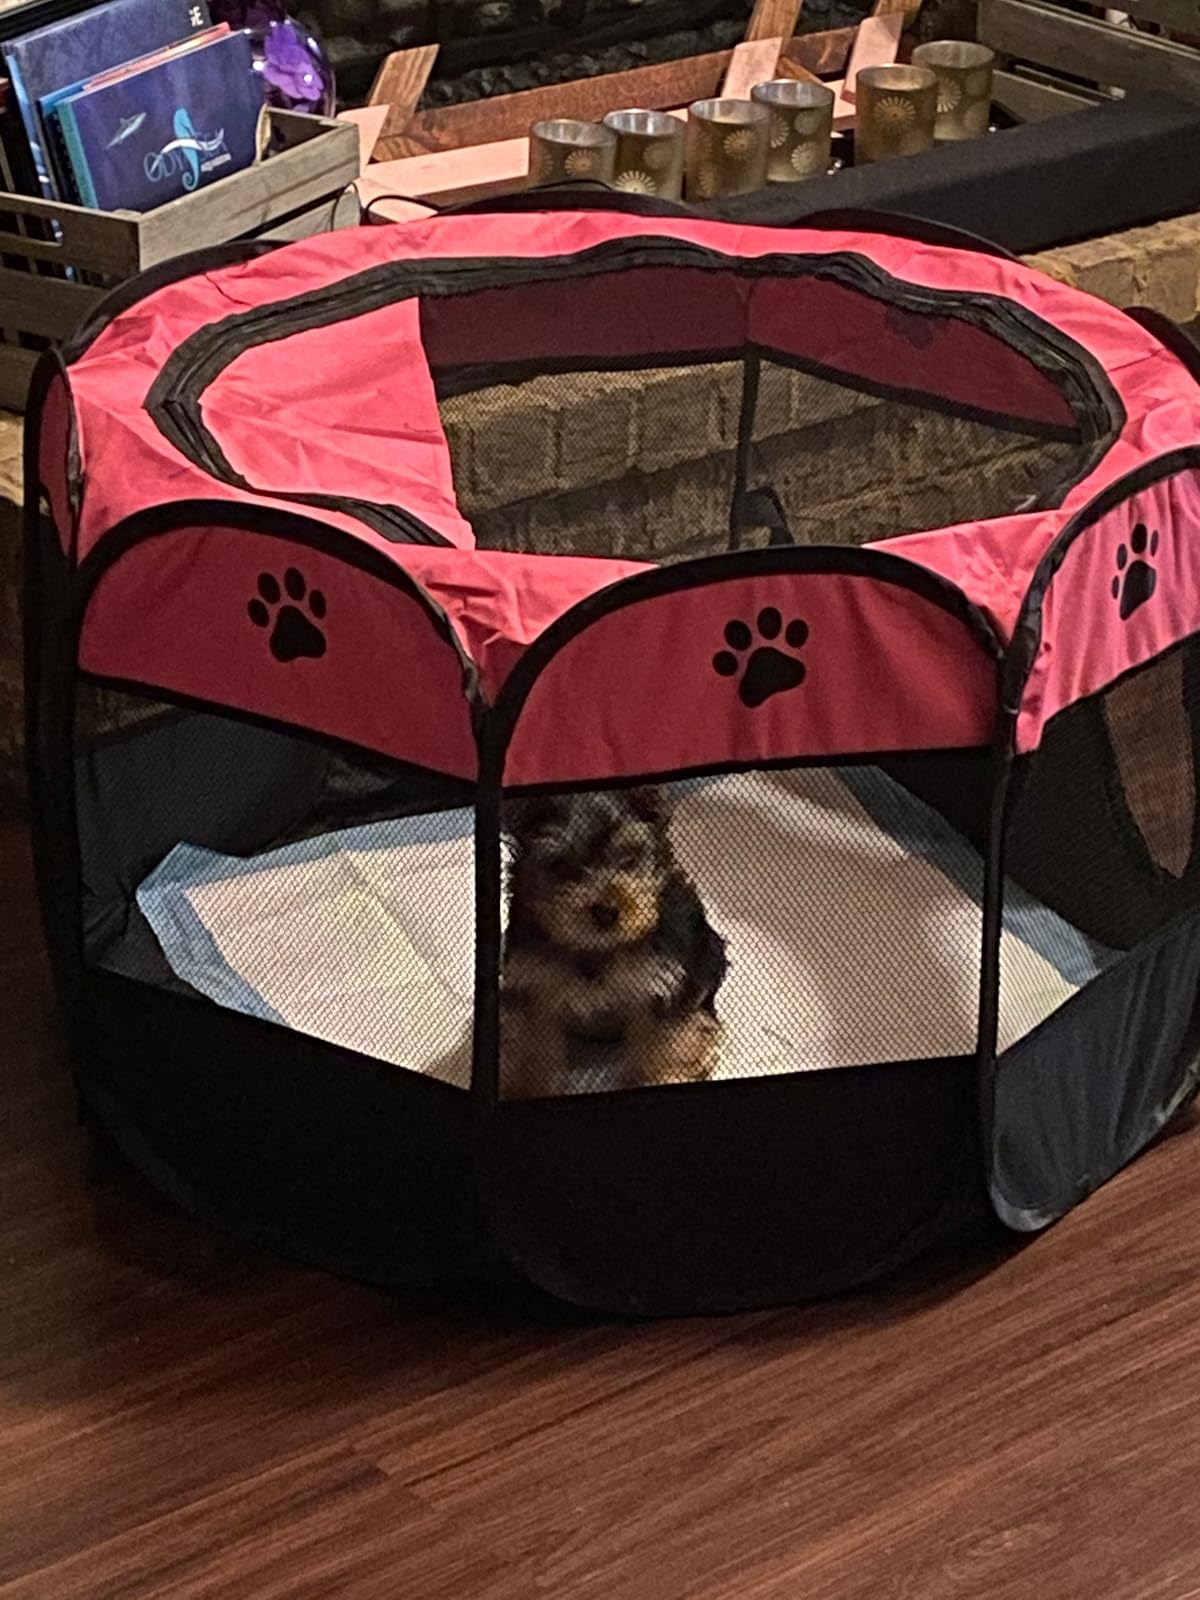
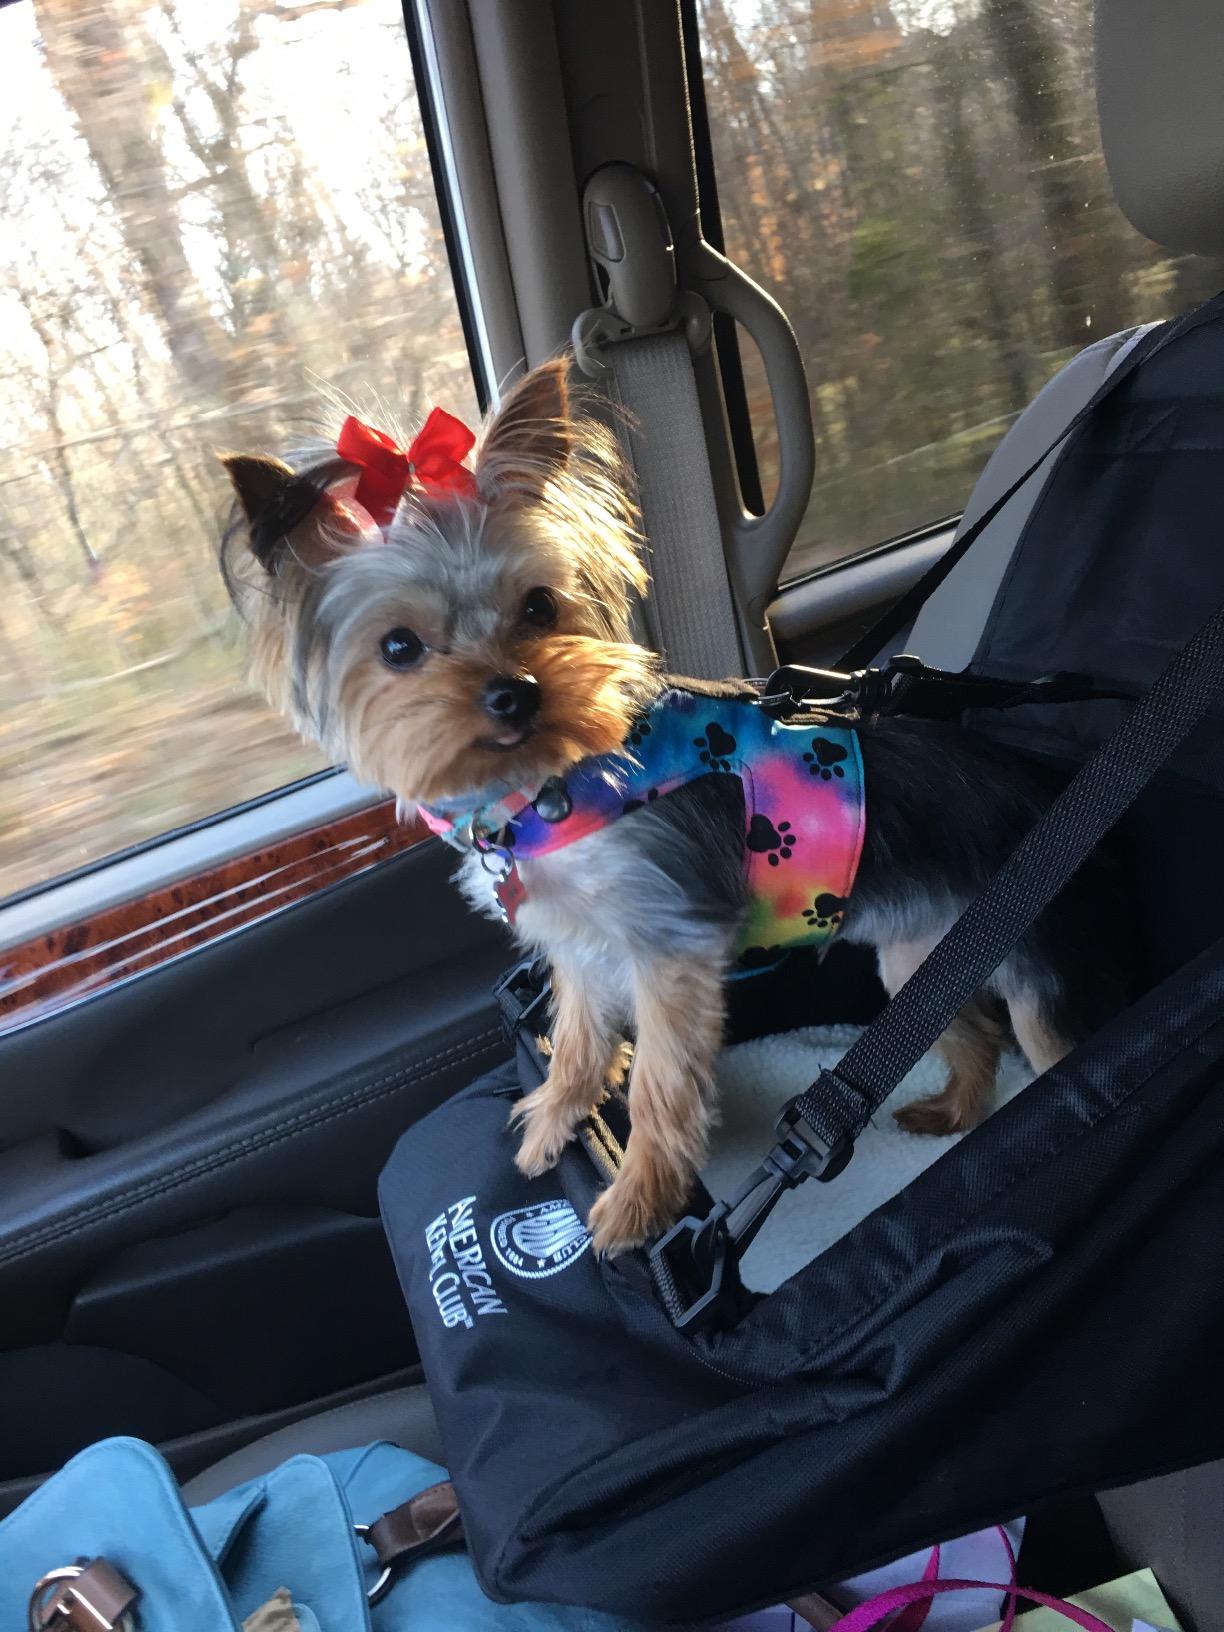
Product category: items_kennel
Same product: no